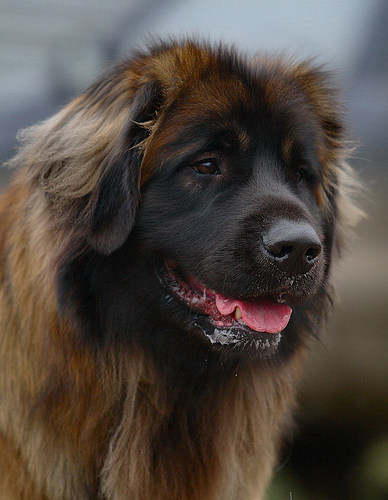
Animal: dog
Breed: leonberger